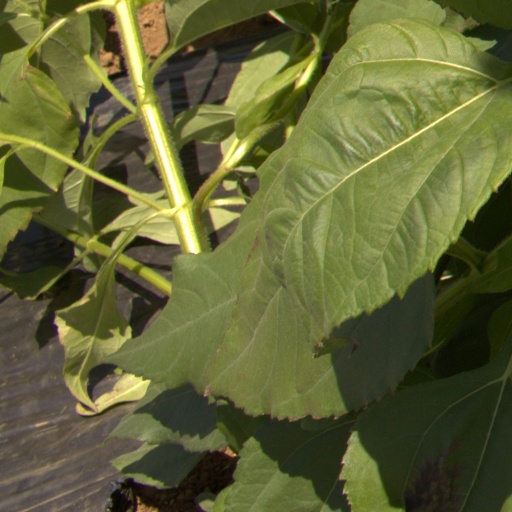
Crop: Jerusalem artichoke